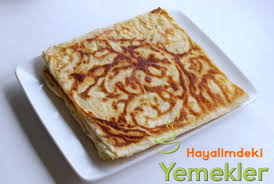
Yemek: borek